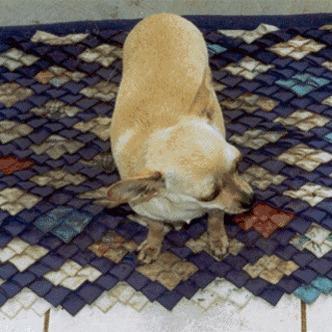
Chihuahua